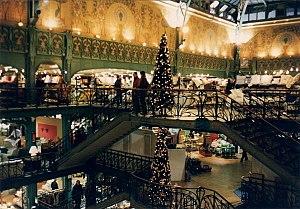
Intérieur du magasin 2 de la Samaritaine, Paris
La Samaritaine est un grand magasin situé à Paris entre la rue de Rivoli et la Seine, au niveau du Pont Neuf dans le 1ᵉʳ arrondissement de Paris. Fondée en 1870 par Ernest Cognacq, La Samaritaine a fermé en 2005 et ses bâtiments sont en cours de réaménagement. La Samaritaine était le grand magasin parisien le plus important par sa taille, avec ses quatre magasins totalisant une surface de vente de 48 000 m². La réouverture de ses bâtiments, prévue pour l’année 2020, est finalement décalée pour 2021, en raison de la pandémie de Covid-19 et des nouvelles normes de distanciation sociale en magasin.